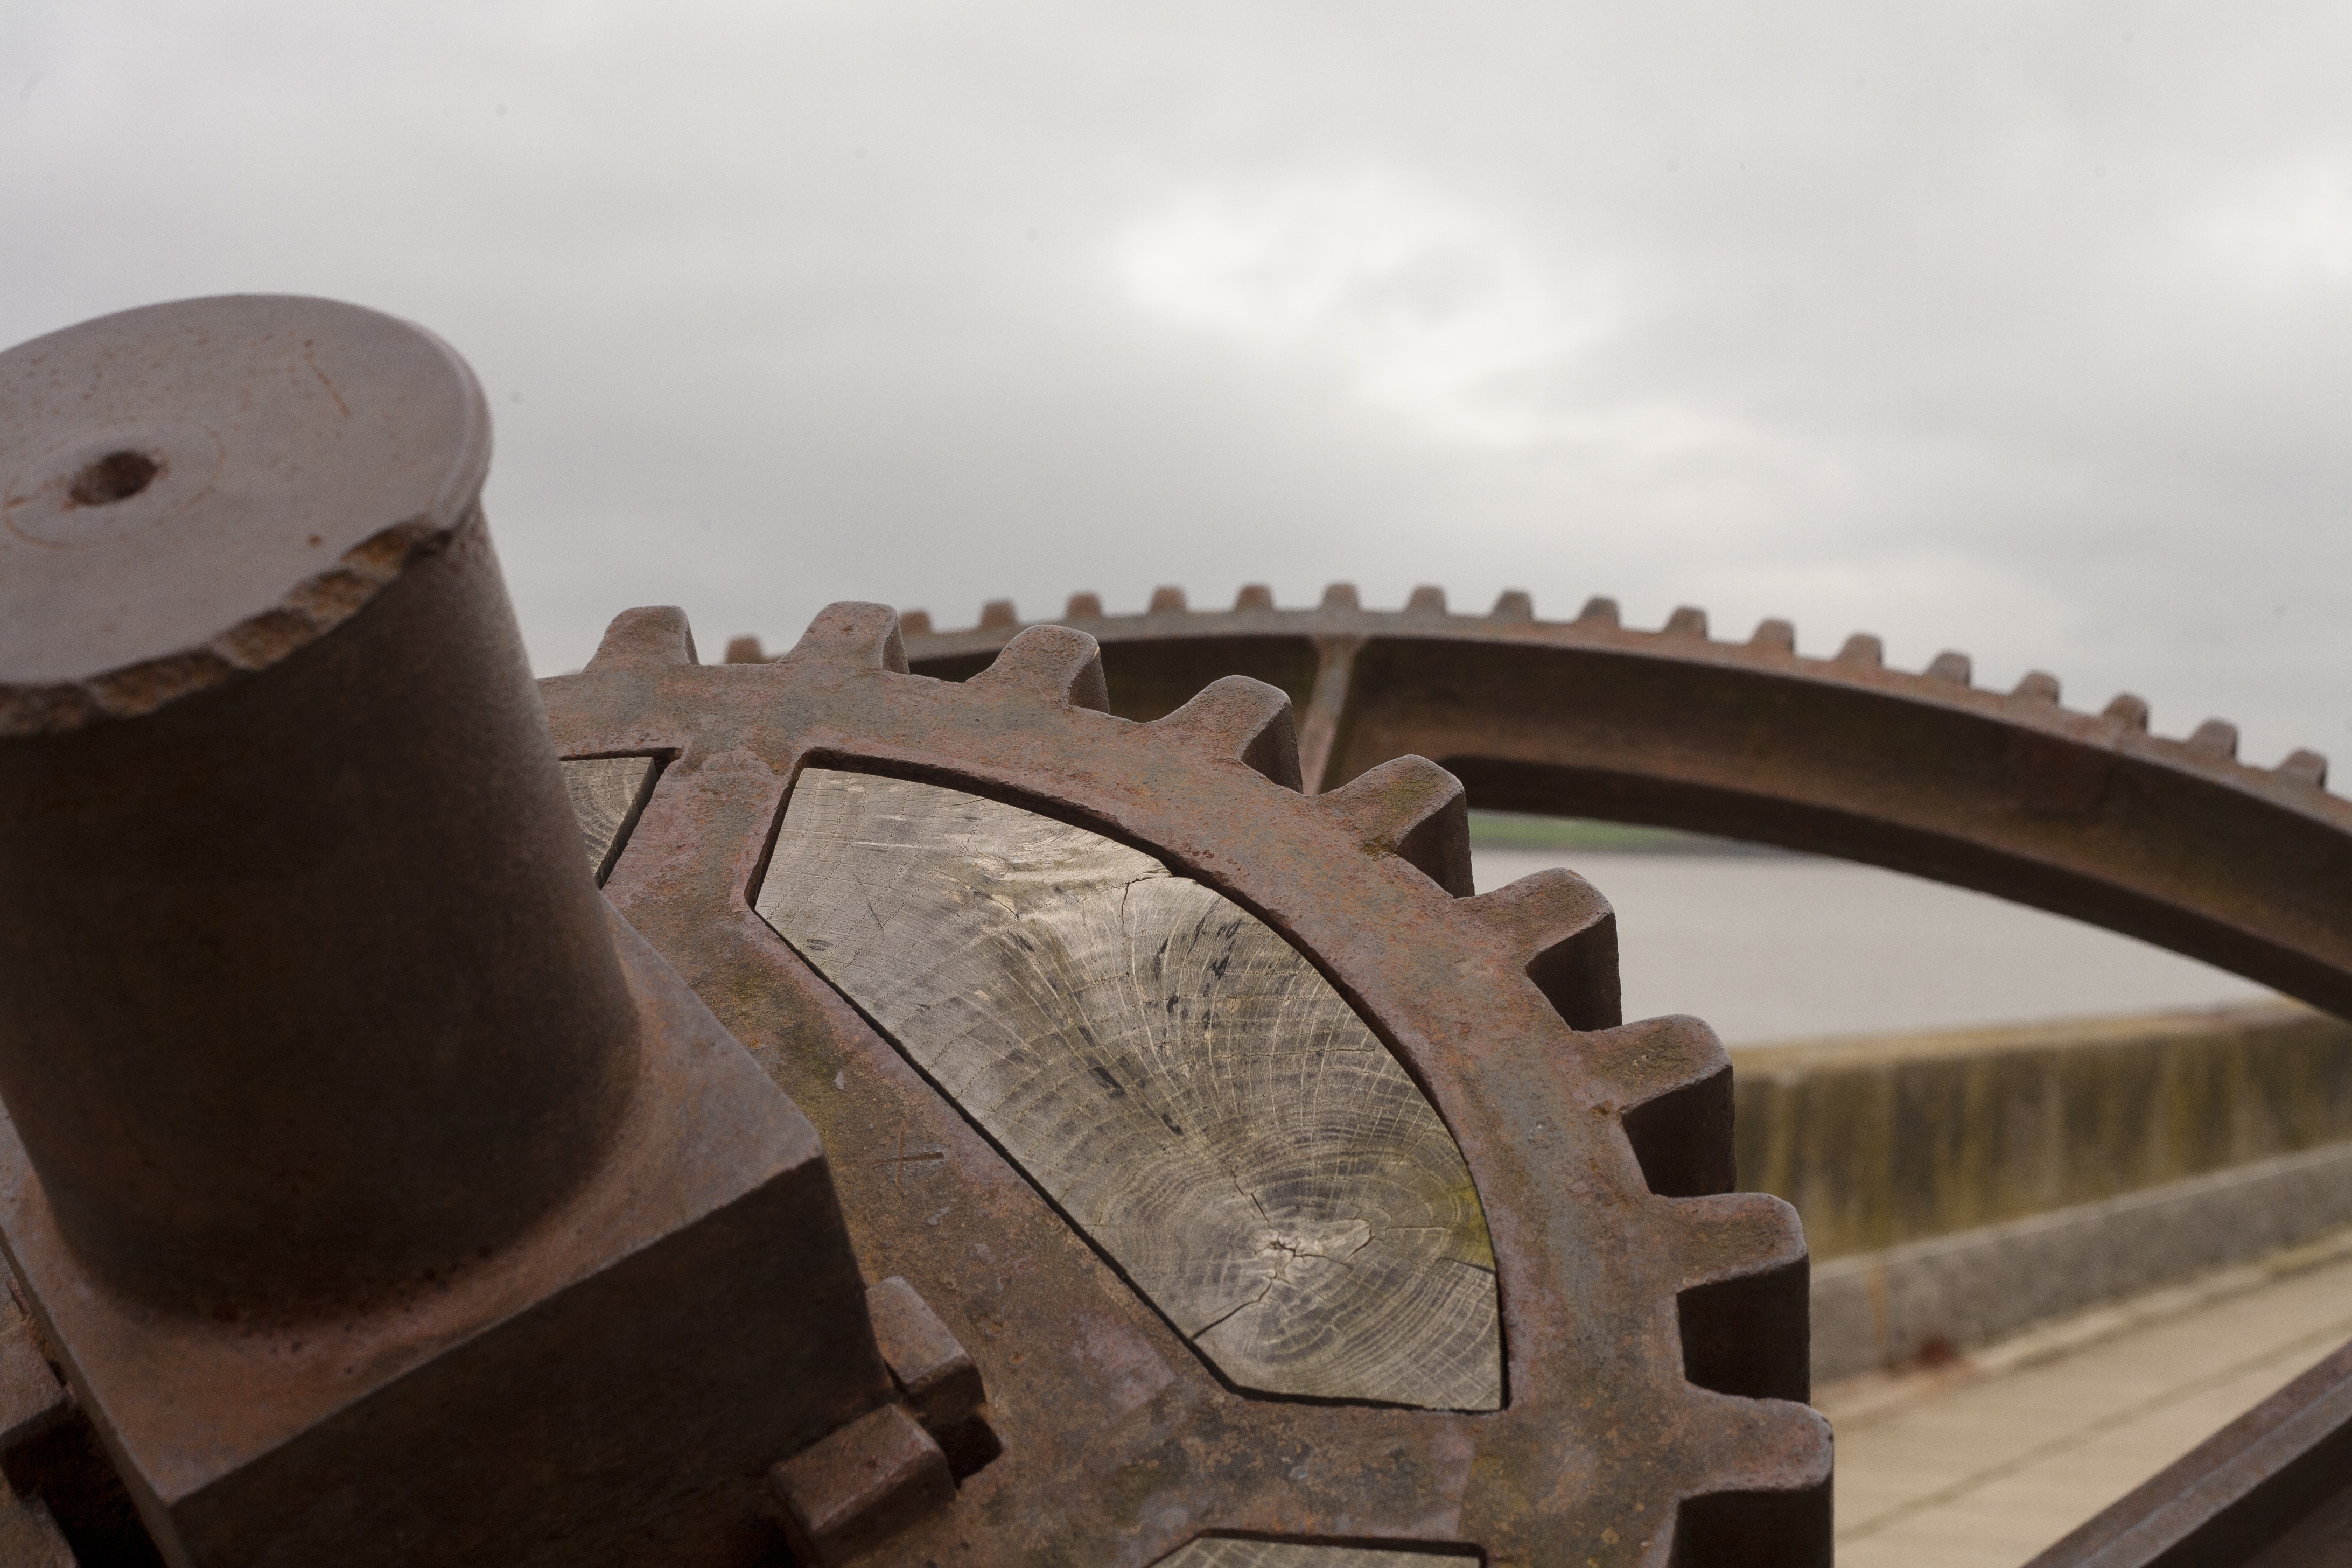
gear, industrial, machine, industry, mechanism, sculpture, mechanical, iron, cogs, cogwheel, shape, technical, gearing